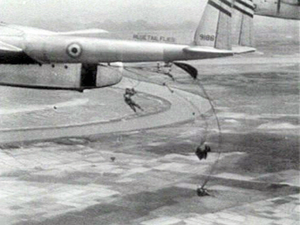
Cet article traite des relations entre la France et le Viêt Nam. Celles-ci commencent dès le XVIIᵉ siècle avec la mission du père jésuite Alexandre de Rhodes. Différents commerçants visitent le Viêt Nam au cours du XVIIIᵉ siècle, jusqu'à la plus grande implication des forces militaires françaises dans l'aide à l'établissement de la dynastie Nguyễn sous l'impulsion de Pierre Pigneau de Behaine entre 1787 et 1789. La France a été fortement impliquée au Viêt Nam au XIXᵉ siècle, dans le cadre de la protection des missionnaires catholiques. La France s'est progressivement créée une importante colonie devenue l'Indochine française en 1887. La France a continué à diriger le Viêt Nam comme une colonie jusqu'à sa défaite dans la guerre d'Indochine et la proclamation de l'indépendance du Viêt Nam en 1954.
La bataille de Diên Biên Phu est un moment clé de la guerre d'Indochine qui se déroula du 20 novembre 1953 au 7 mai 1954 et qui opposa, au Tonkin, les forces de l'Union française aux forces du Việt Minh, dans le nord du Viet Nam actuel.